Law Cheuk Him

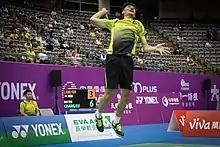
Law at the 2018 Chinese Taipei Open

Law Cheuk Him (born 26 February 1994) is a Hong Kong badminton player. He won the 2021 Bahrain International Challenge mixed doubles title with Yeung Nga Ting.